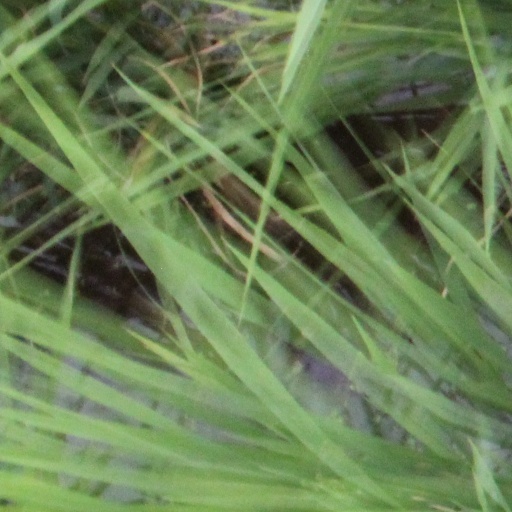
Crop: rice